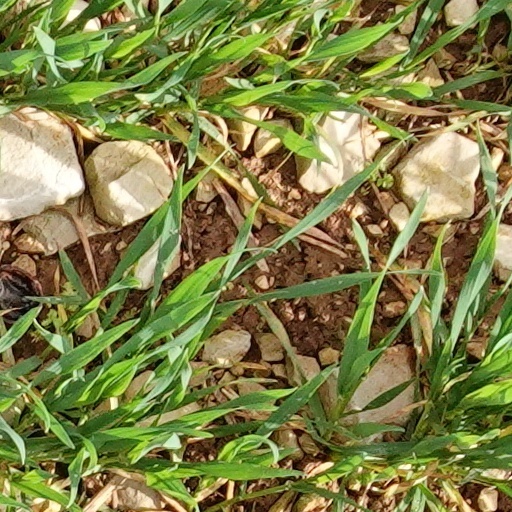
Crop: wheat